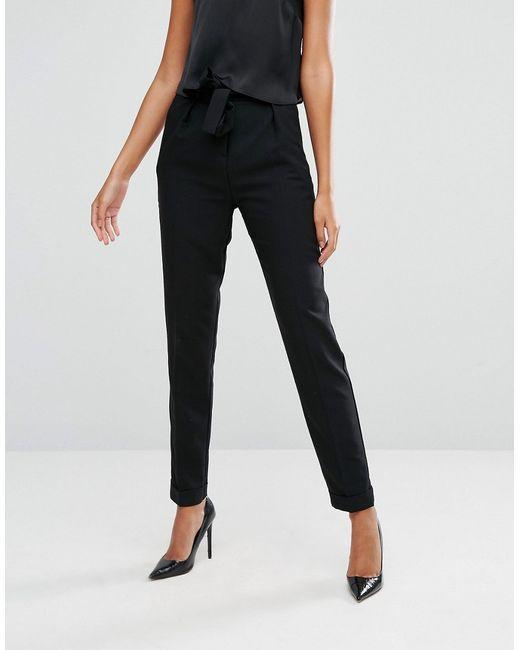
Schwarze Satinbluse mit schwarzer Chinohose Damenhose und High Heel Schuh